Streptomyces scabiei

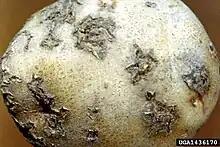
A potato infected by common scab

"Streptomyces scabiei" is a streptomycete bacteria which means it forms a mycelium made of hyphae, a growth form more usually associated with fungi. The hyphae of "Streptomyces", are much smaller than those of fungi (0.5–2.0 μm) and form a heavily branched mycelium. They are Gram-positive and have a high proportion of the DNA bases guanine and cytosine (71%) in their genome. The genome of strain 87.22 has been sequenced and it is 10.1 Mbp, encoding 9,107 provisional genes. All "Streptomyces" genomes sequenced so far are relatively large for bacteria, but the genome of "S. scabiei" is the largest. When cultured on agar the hyphae develop aerial fragments which bear chains of spores, giving the culture a fuzzy appearance. The chains of spores have the appearance of corkscrews and are grey in colour. These chains allow it to be differentiated from other species that are virulent on potatoes. Each chain contains 20 or more spores that are 0.5 by 0.9–1.0 μm, smooth and grey. Bacteria are often distinguished by their ability to grow on media containing different substances, which they either feed on or that inhibit their growth. Defining characteristics of strains of "S. scabiei" are that they grow on the sugar raffinose, are unable to degrade xanthine and when grown on media containing the amino acid tyrosine, they produce the pigment melanin, the same chemical that gives humans their skin colour. This trait is often associated with their ability to cause disease, but it is not always present and is considered a secondary trait. They are killed by 10 IU of the antibiotic penicillin G per ml, 25 μg of oleandomycin per ml, 20 μg of streptomycin per ml, 10 μg of thallous acetate per ml, 0.5 μg of crystal violet per ml, and 1,000 μg of phenol per ml. The lowest pH at which they will grow varies slightly between strains but is between 4 and 5.5.